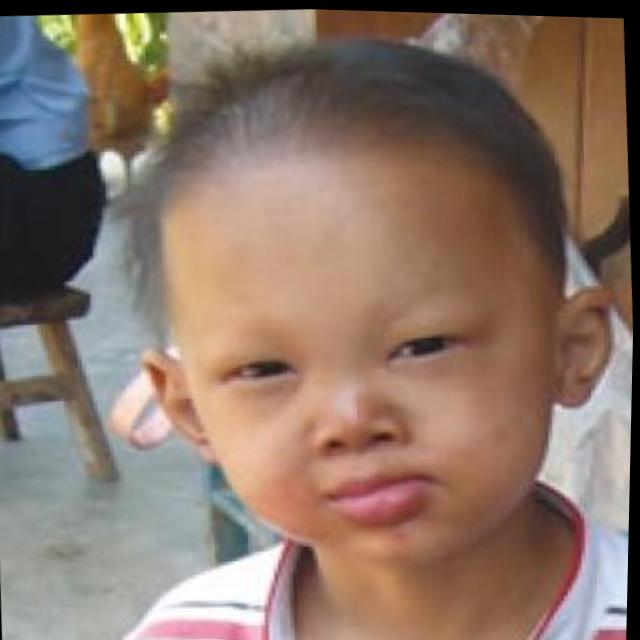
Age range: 0-12